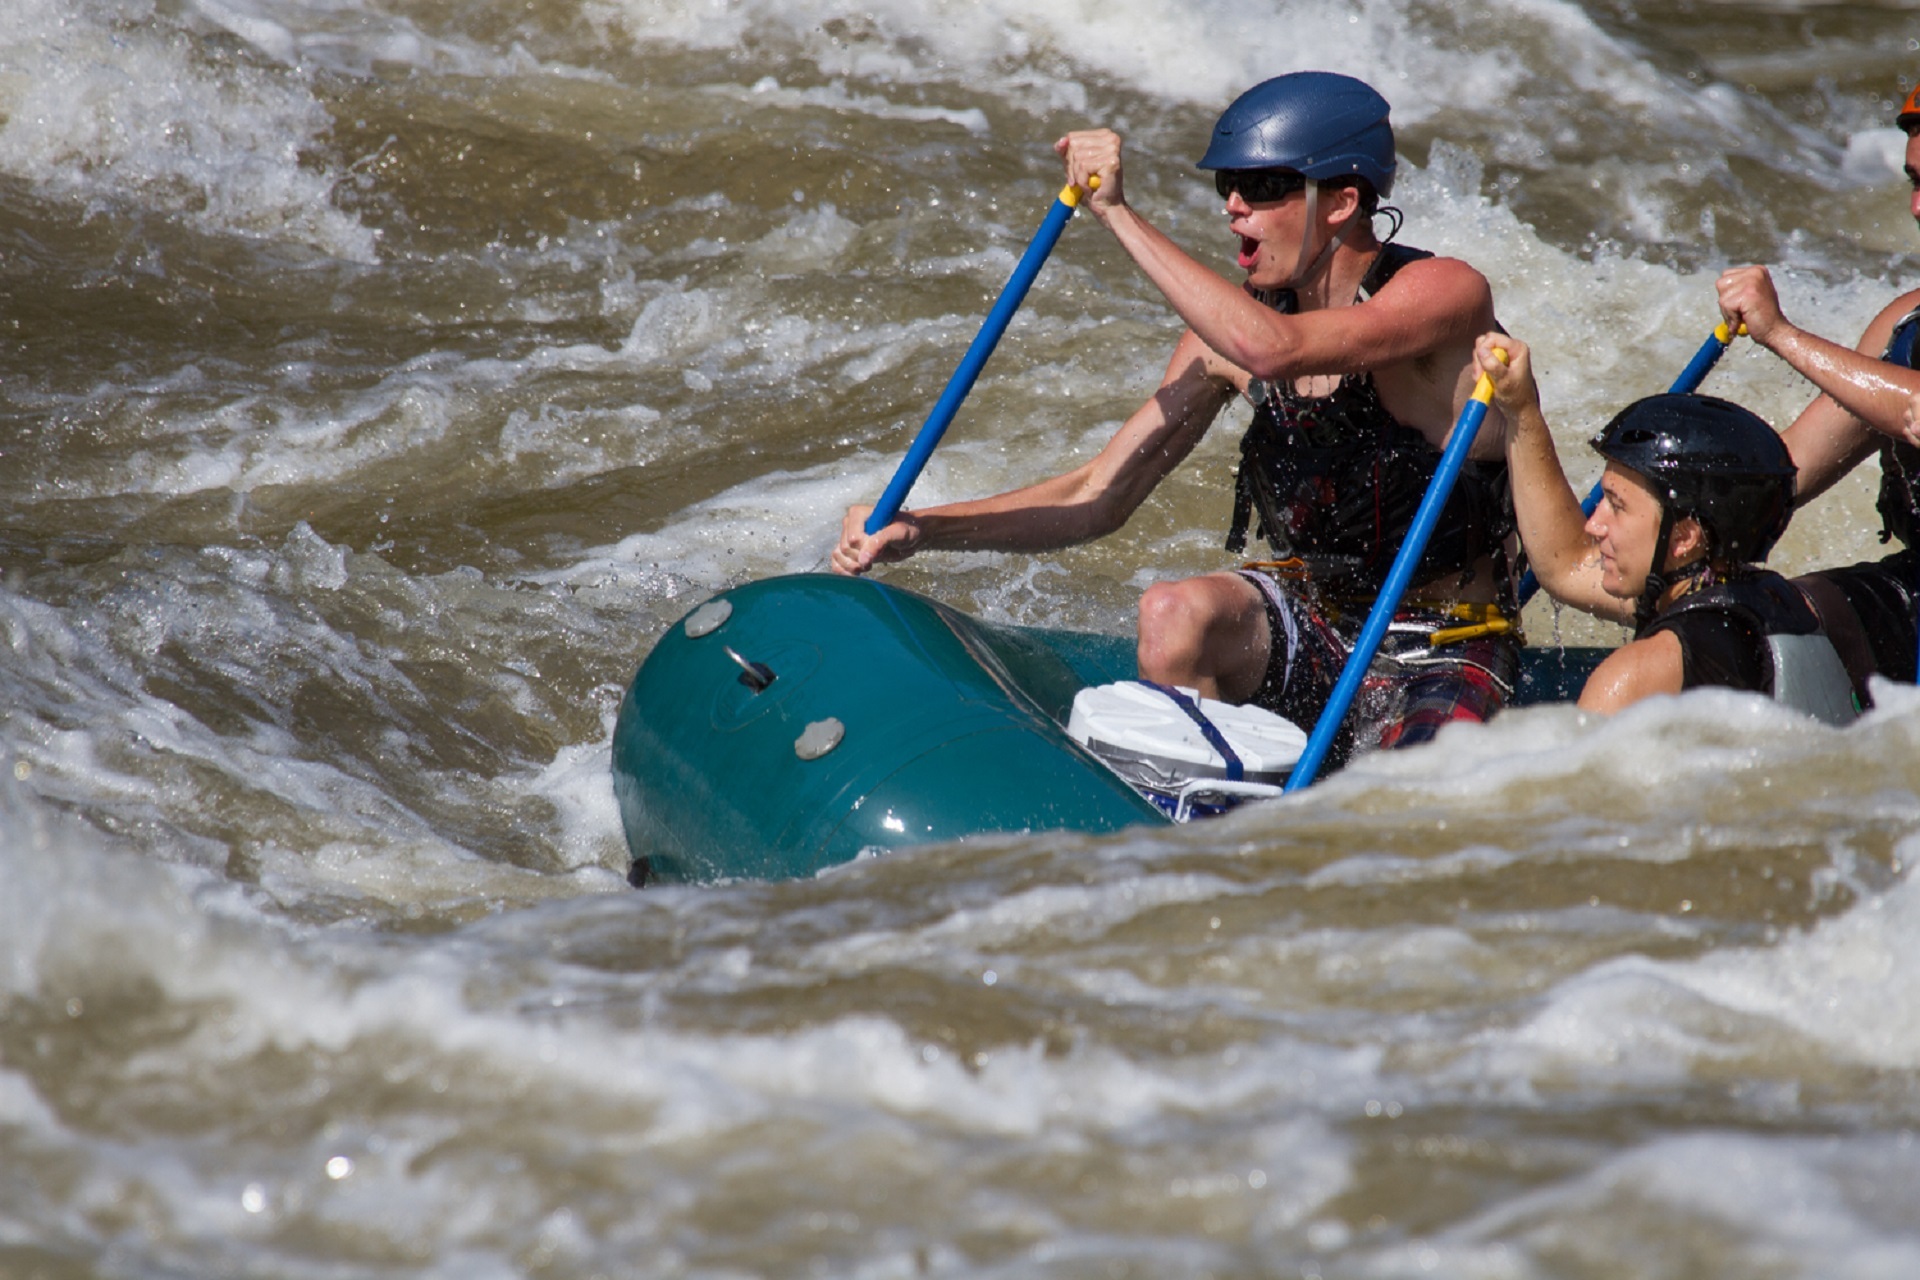
landscape, water, wilderness, sport, boat, adventure, river, canoe, recreation, paddle, vehicle, usa, rapid, float, extreme sport, kayak, current, outdoors, sports, boating, whitewater, rapids, teamwork, kayaking, white water, challenge, raft, canoeing, water sport, west virginia, rafting, sea kayak, outdoor recreation, watercraft rowing, canoe slalom, whitewater kayaking, new river gorge national river